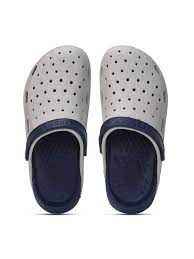
Label: Clog